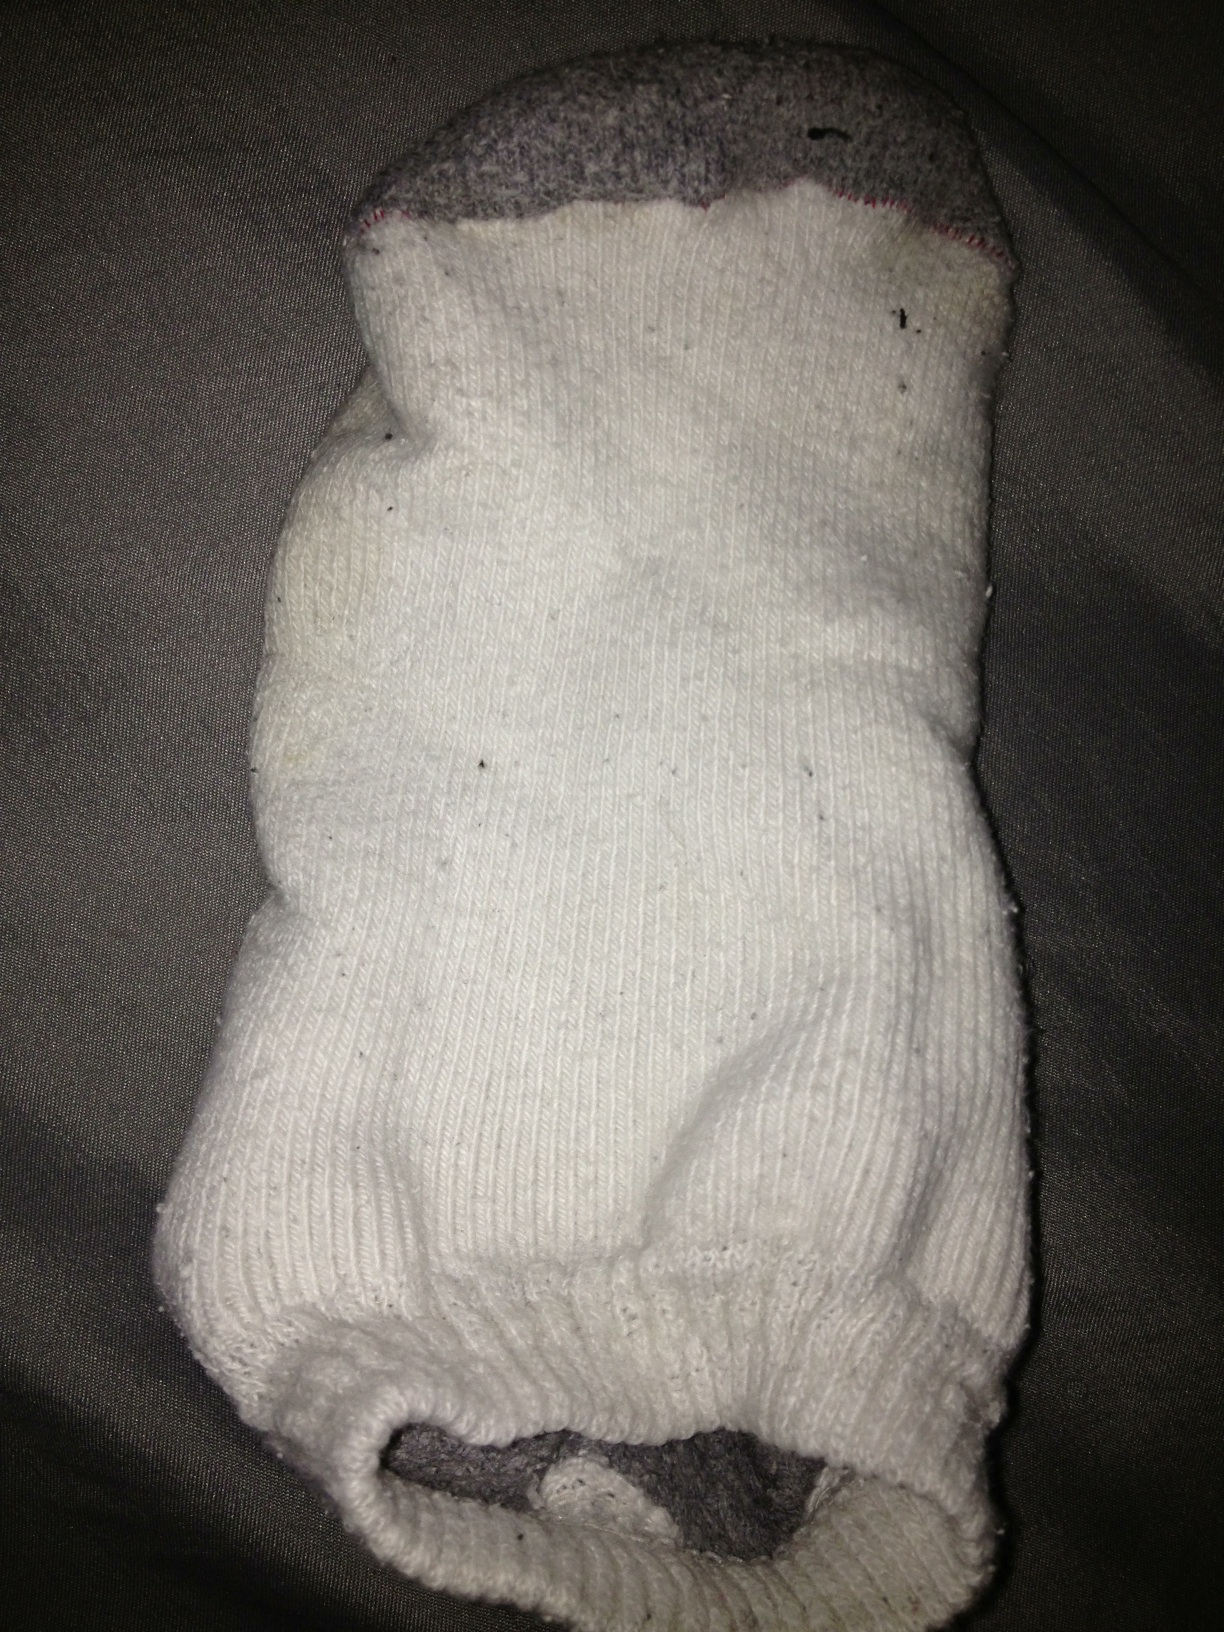Question: What is your favorite scary movie?
Answer: unanswerable